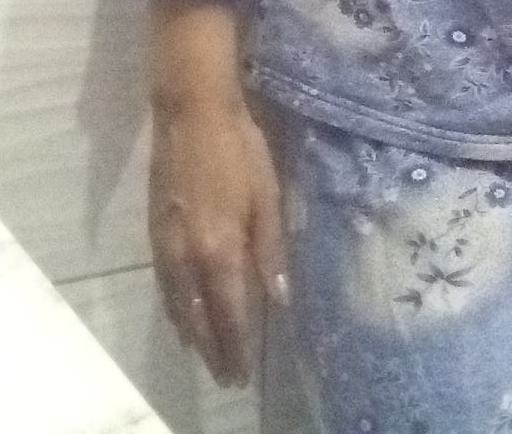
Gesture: no_gesture